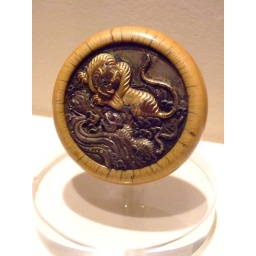
Kagamibuta Netsuke with Tigers in Waves Design 19th century bronze with silver and gold inset in ivory bowl